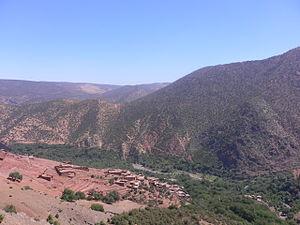
Le parc national de Toubkal se situe à 70 km au sud de Marrakech, dans la partie centrale du Haut Atlas, entre les vallées du N'Fiss à l'ouest et celle de l'Ourika à l'est.